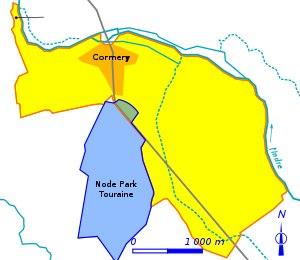
Cormery est une commune française de la vallée de l'Indre située dans le département d'Indre-et-Loire en région Centre-Val de Loire.